The Loch (novel)

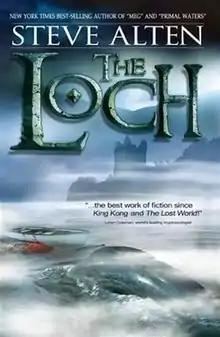
First edition

The Loch is a science fiction novel and legal thriller by Steve Alten, and was first published in 2005. The novel is the story of marine biologist Zachary Wallace. A crossover sequel with Alten's "Meg" series, "Vostok", was released in 2015, with a further crossover occurring in "" in 2016. A third book, "The Loch: Heaven's Lake" is currently unreleased.